Candy Candy

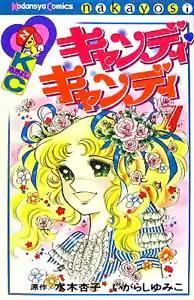
The first volume of "Candy Candy", featuring Candy on the cover.

is a Japanese series created by Japanese writer Keiko Nagita under the pen name Kyoko Mizuki. The main character, Candice "Candy" White Ardley, is a blonde girl with freckles, large emerald green eyes and long hair, worn in pigtails with bows. "Candy Candy" first appeared as a manga in April 1975, written by Mizuki and illustrated by manga artist Yumiko Igarashi, a collaboration which was put together by the Japanese magazine "Nakayoshi" who were interested in recreating a "masterpiece" manga in the same vein as "Heidi", "Anne of Green Gables" and other famous classic titles of literature read predominantly by young girls. The manga series ran for four years, and won the 1st Kodansha Manga Award for shōjo in 1977. The story was adapted into an anime series by Toei Animation. There are also three animated short films.